Guido Crosetto

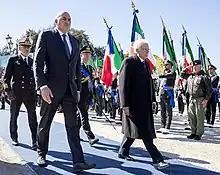
Crosetto with President Sergio Mattarella in 2023

In 2022, a snap election was called after the 2022 Italian government crisis which brought to the fall of the national unity government of Mario Draghi opposed by FdI, in a record-low voter turnout election, Brothers of Italy became the largest party in the country, gaining more than 26% of votes and the centre-right coalition won a clear majority in both houses. Crosetto did not run in the election, however, he campaigned for FdI and its leader, Meloni. On 22 October 2022, Crosetto was appointed Minister of Defence in the government led by Meloni herself, who became the first woman to serve as Prime Minister of Italy.